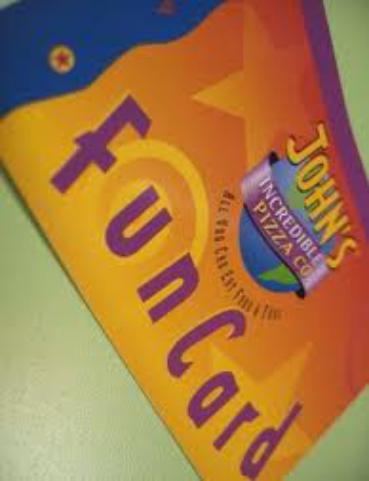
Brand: John's Incredible Pizza
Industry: Food